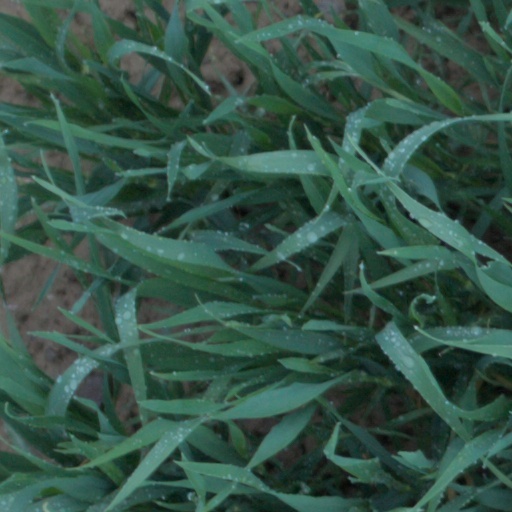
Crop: wheat